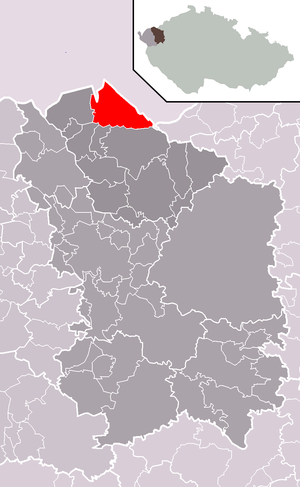
Boží Dar est une ville du district de Karlovy Vary, dans la région de Karlovy Vary, en Tchéquie. Sa population s'élevait à 244 habitants en 2018.